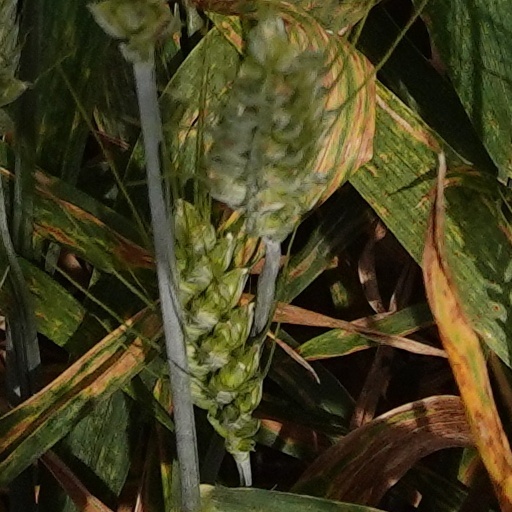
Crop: wheat